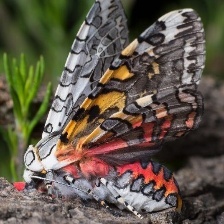
Species: GARDEN TIGER MOTH